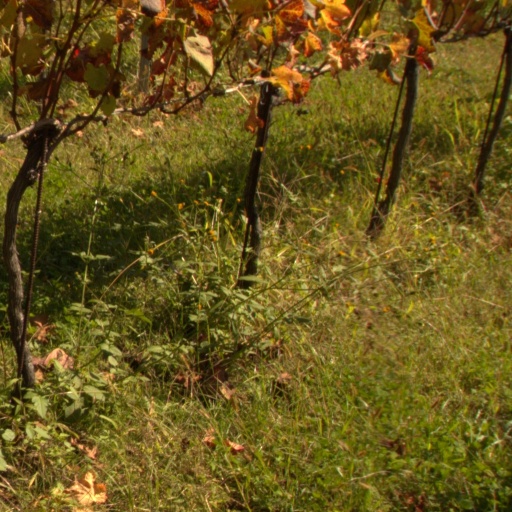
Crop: grape